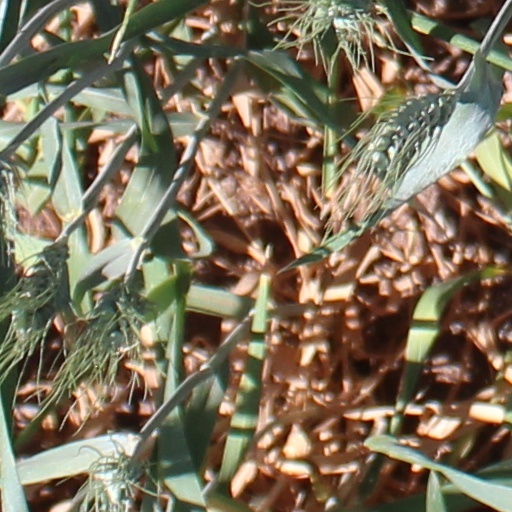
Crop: wheat